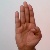
The image shows a hand gesture representing the letter 'B' in Indian Sign Language.